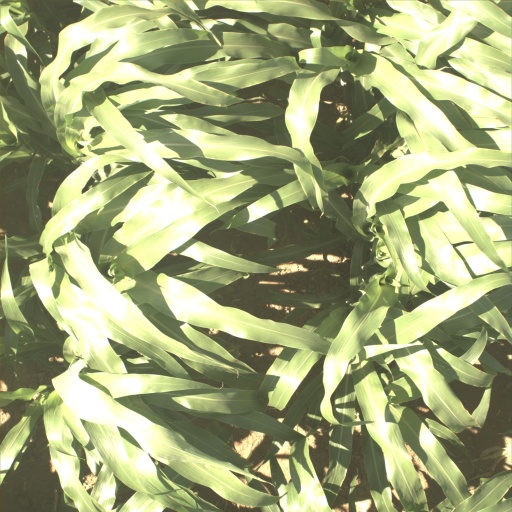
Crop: sorghum